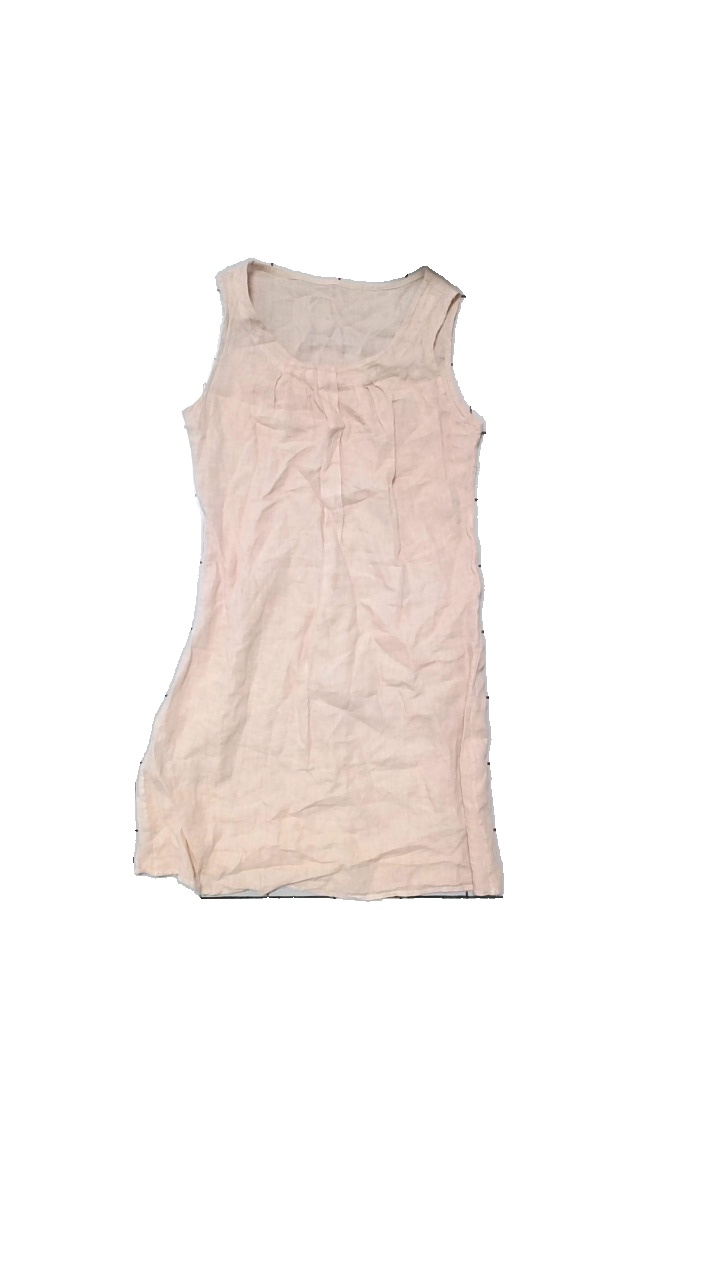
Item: Dress (Ladies)
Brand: Missing
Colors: Pink
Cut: C-collar
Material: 100% linen
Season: All
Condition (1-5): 4
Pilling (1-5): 4
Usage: Reuse
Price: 100-150